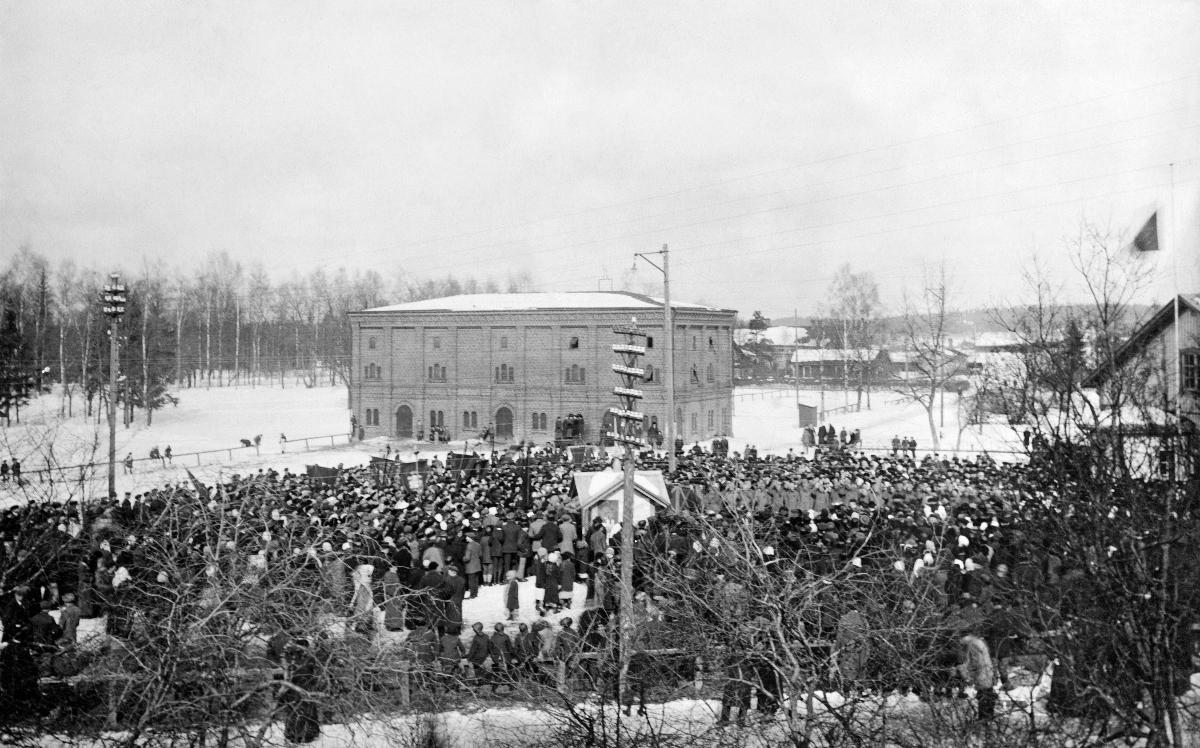
Vallankumouksen muistojuhla Forssassa
A memorial celebration of the revolution in Forssa
sisällön kuvaus: Vallankumouksen sankarien muistojuhla Forssan torilla 30.3.1917. Maisteri J. Saarinen pitää puhetta sotilaille. content description: A commemoration of the heroes of the revolution in Forssa 1917. Master Saarinen is giving a speech for the soldiers.
Vuosi: 1917
Paikka: Suomi; Suomi, Kanta-Häme, Forssa
Aiheet: politiikka; muistojuhlat; vallankumoukset; politics; revolutions; commemorations; revolution; politik; revolutioner